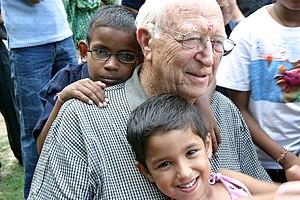
William Henry Gates II, connu aussi comme Bill Gates Sr., né le 30 novembre 1925 à Seattle, dans l'État de Washington, est un avocat américain, dans les domaines des affaires et de l'humanisme international, cofondateur d'un des cent plus importants et prestigieux cabinets d'avocat des États-Unis. Philanthrope, il est le père de Bill Gates, membre de l'American Academy of Arts and Sciences et coprésident de la Fondation Bill-et-Melinda-Gates fondée par son fils Bill et sa belle-fille Melinda en 2000.